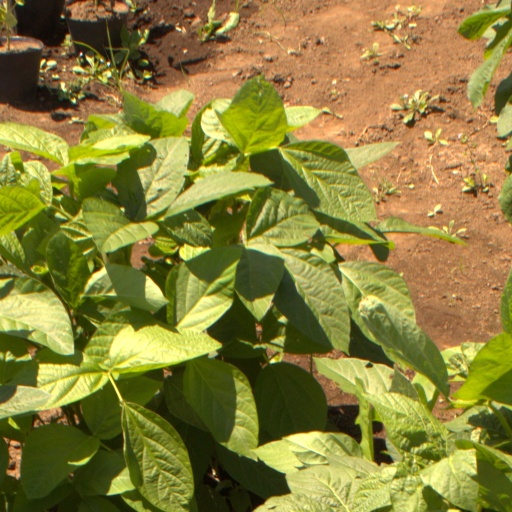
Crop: soybean